Lake Diatas

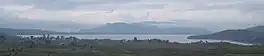

Lake Diatas (means: "Upper Lake"; Minangnese: "Danau Diateh") is a lake in West Sumatra, Indonesia. It is located at . This lake together with Lake Dibawah, are known as the Twin Lakes ("Danau Kembar").